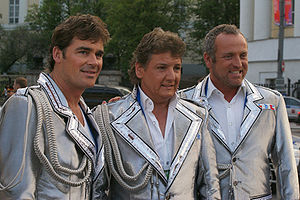
De Toppers
De Toppers i 2009.
De Toppers er en sangtrio fra Nederlandene. Gruppen blev dannet i 2005 af Gerard Joling, Gordon og René Froger, men Gerard Joling var i det meste af 2009 skiftet ud med Jeroen van der Boom. Gerard Joling vendte kort efter tilbage til gruppen. Gordon forlod gruppen i 2012. I februar 2017 blev det annonceret at sangeren Jan Smit blev en del af gruppen.